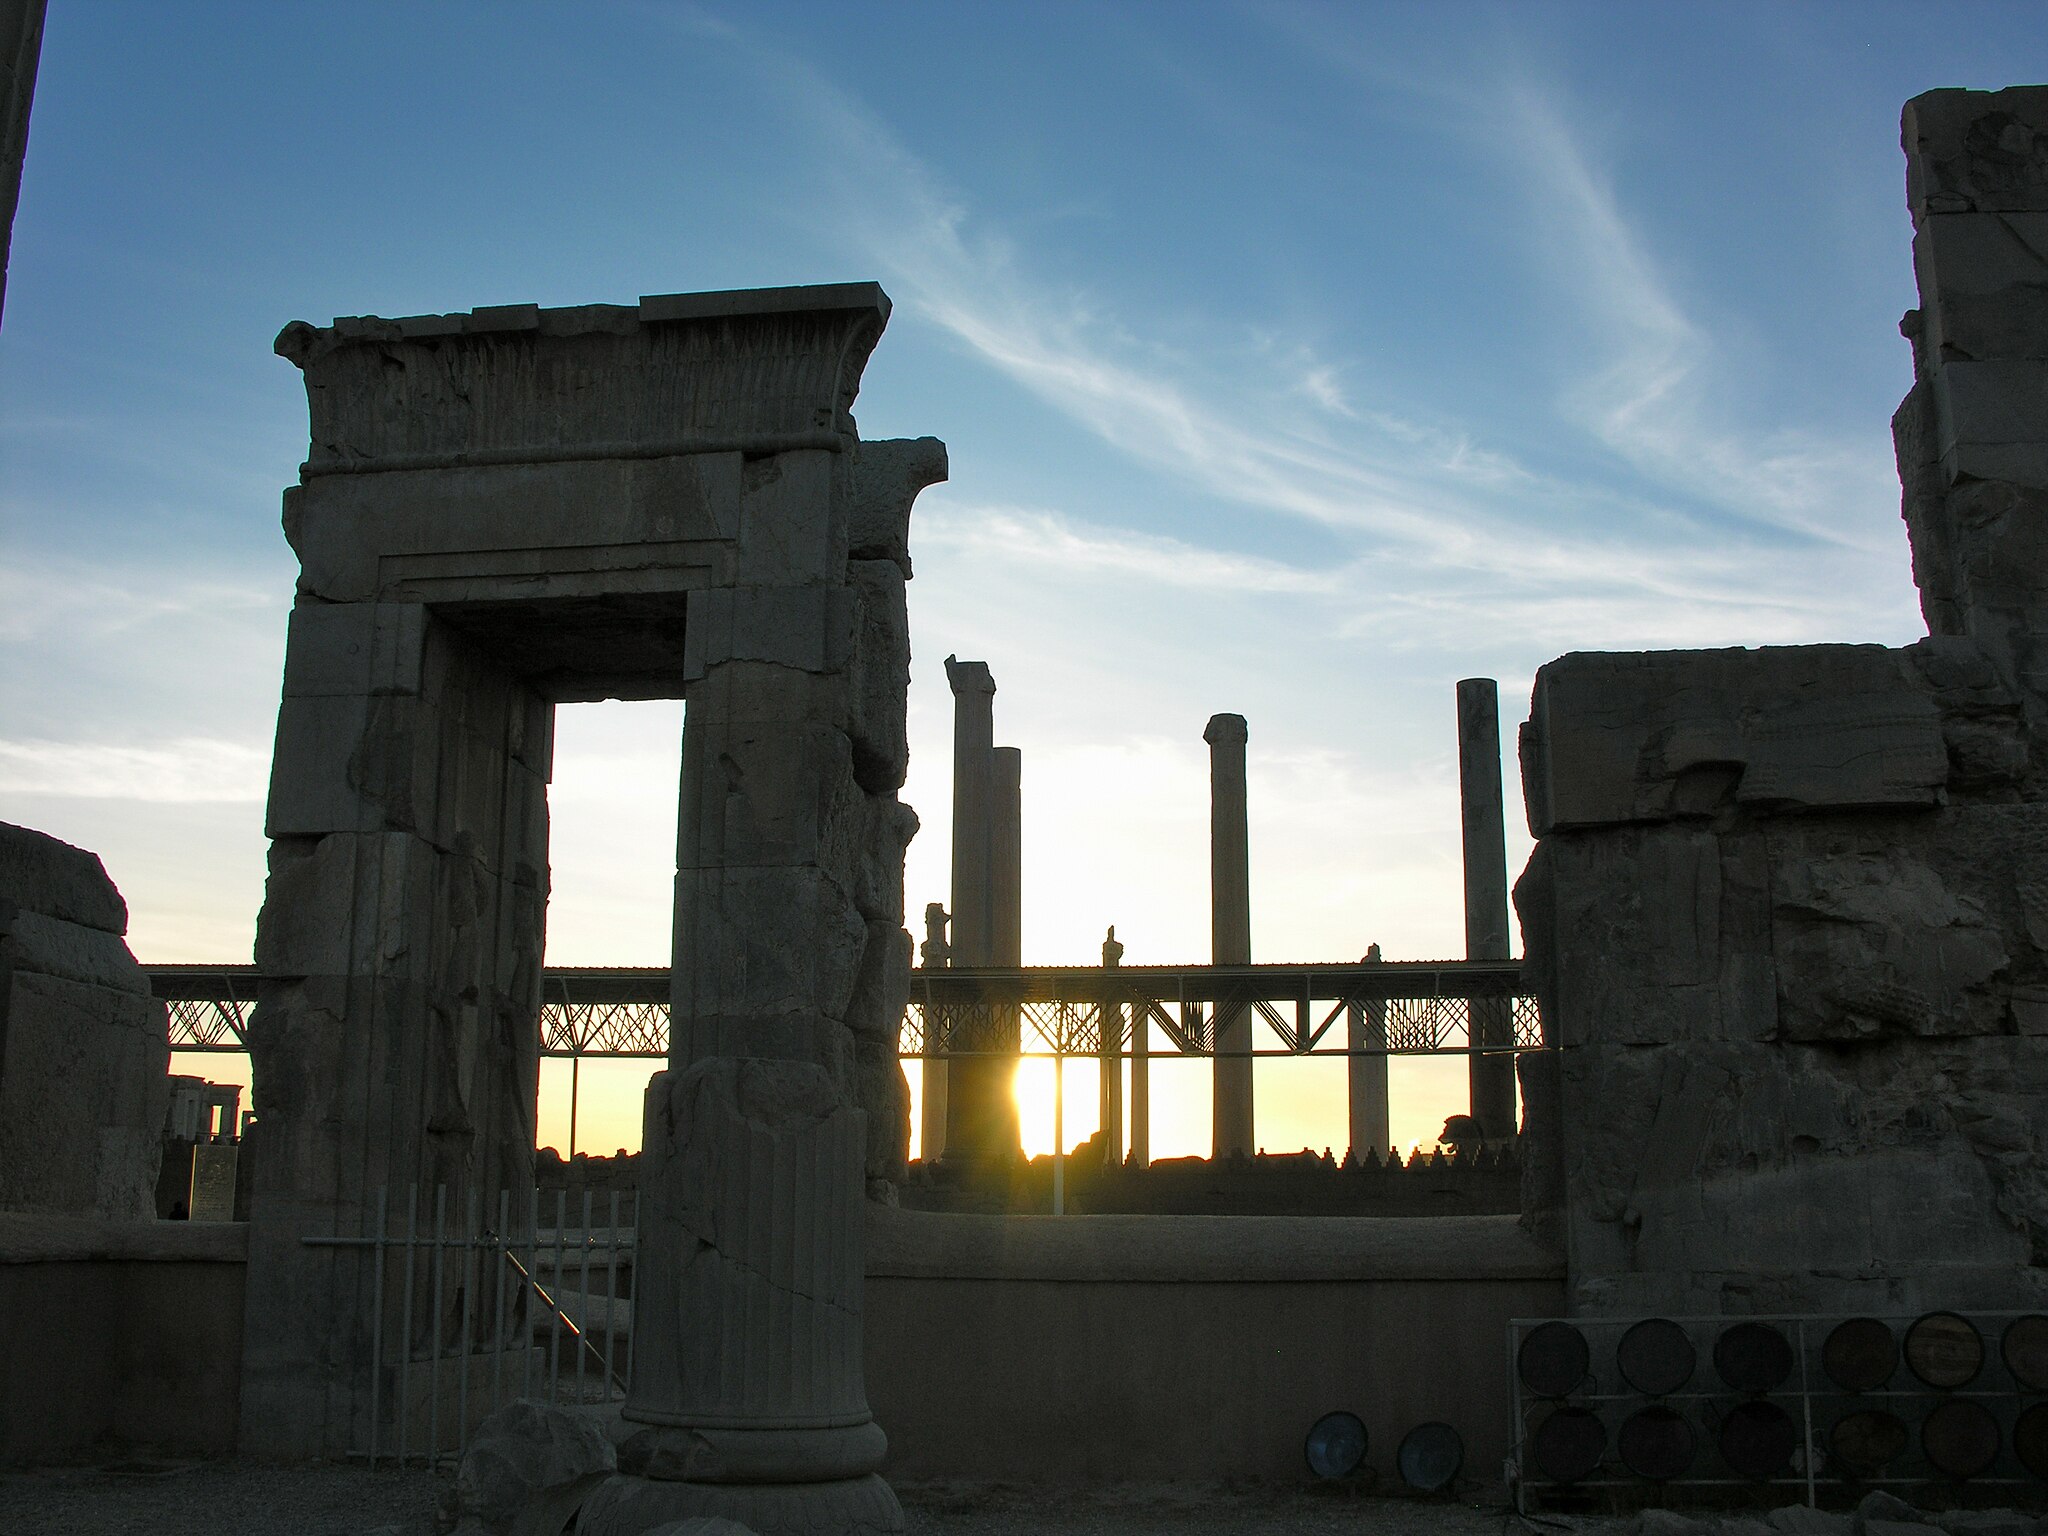
Title: Persepolis 24.11.2009 13-07-24
Description: Iran , Palace of Darius I and Apadana
Date: 2009-11-24
Categories: Taken with Nikon Coolpix 8800, Palace of Darius I in Persepolis, Files with coordinates missing SDC location of creation, Contre-jour photography of Iran, 2009 in Persepolis, Iran photographs taken on 2009-11-24, Files by User:simisa, Photographic silhouettes of Persepolis